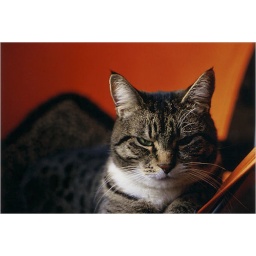
Schnorkel in the orange chair